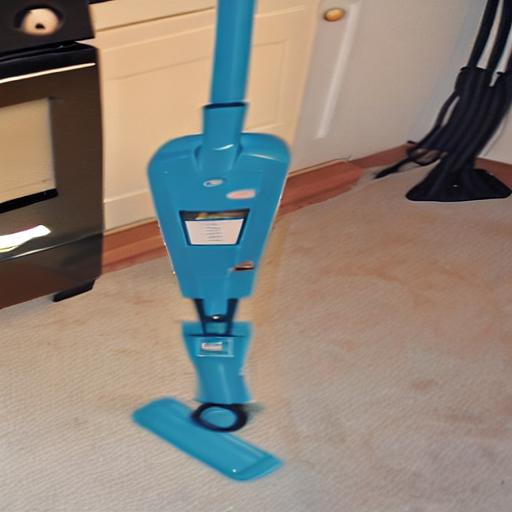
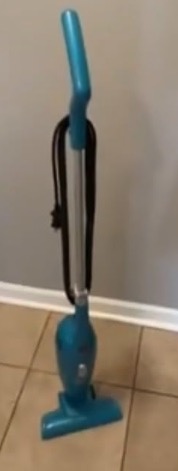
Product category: items_vacuum
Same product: no